Hallaig

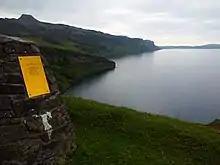
Hallaig

The poem is named after a deserted township located on the south-eastern corner of the Hebridean island of Raasay, the poet's birthplace. The settlement of Hallaig depopulated between 1852 and 1854 under George Rainy and since MacLean's relatives were affected, the author decided to evoke the community of this abandoned village in his poem. It is a reflection on the nature of time and the historical impact of the Highland Clearances leaving an empty landscape populated only by the ghosts of the evicted and those forced to emigrate.